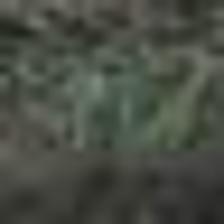
Label: clustered